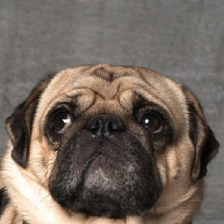
Label: animals